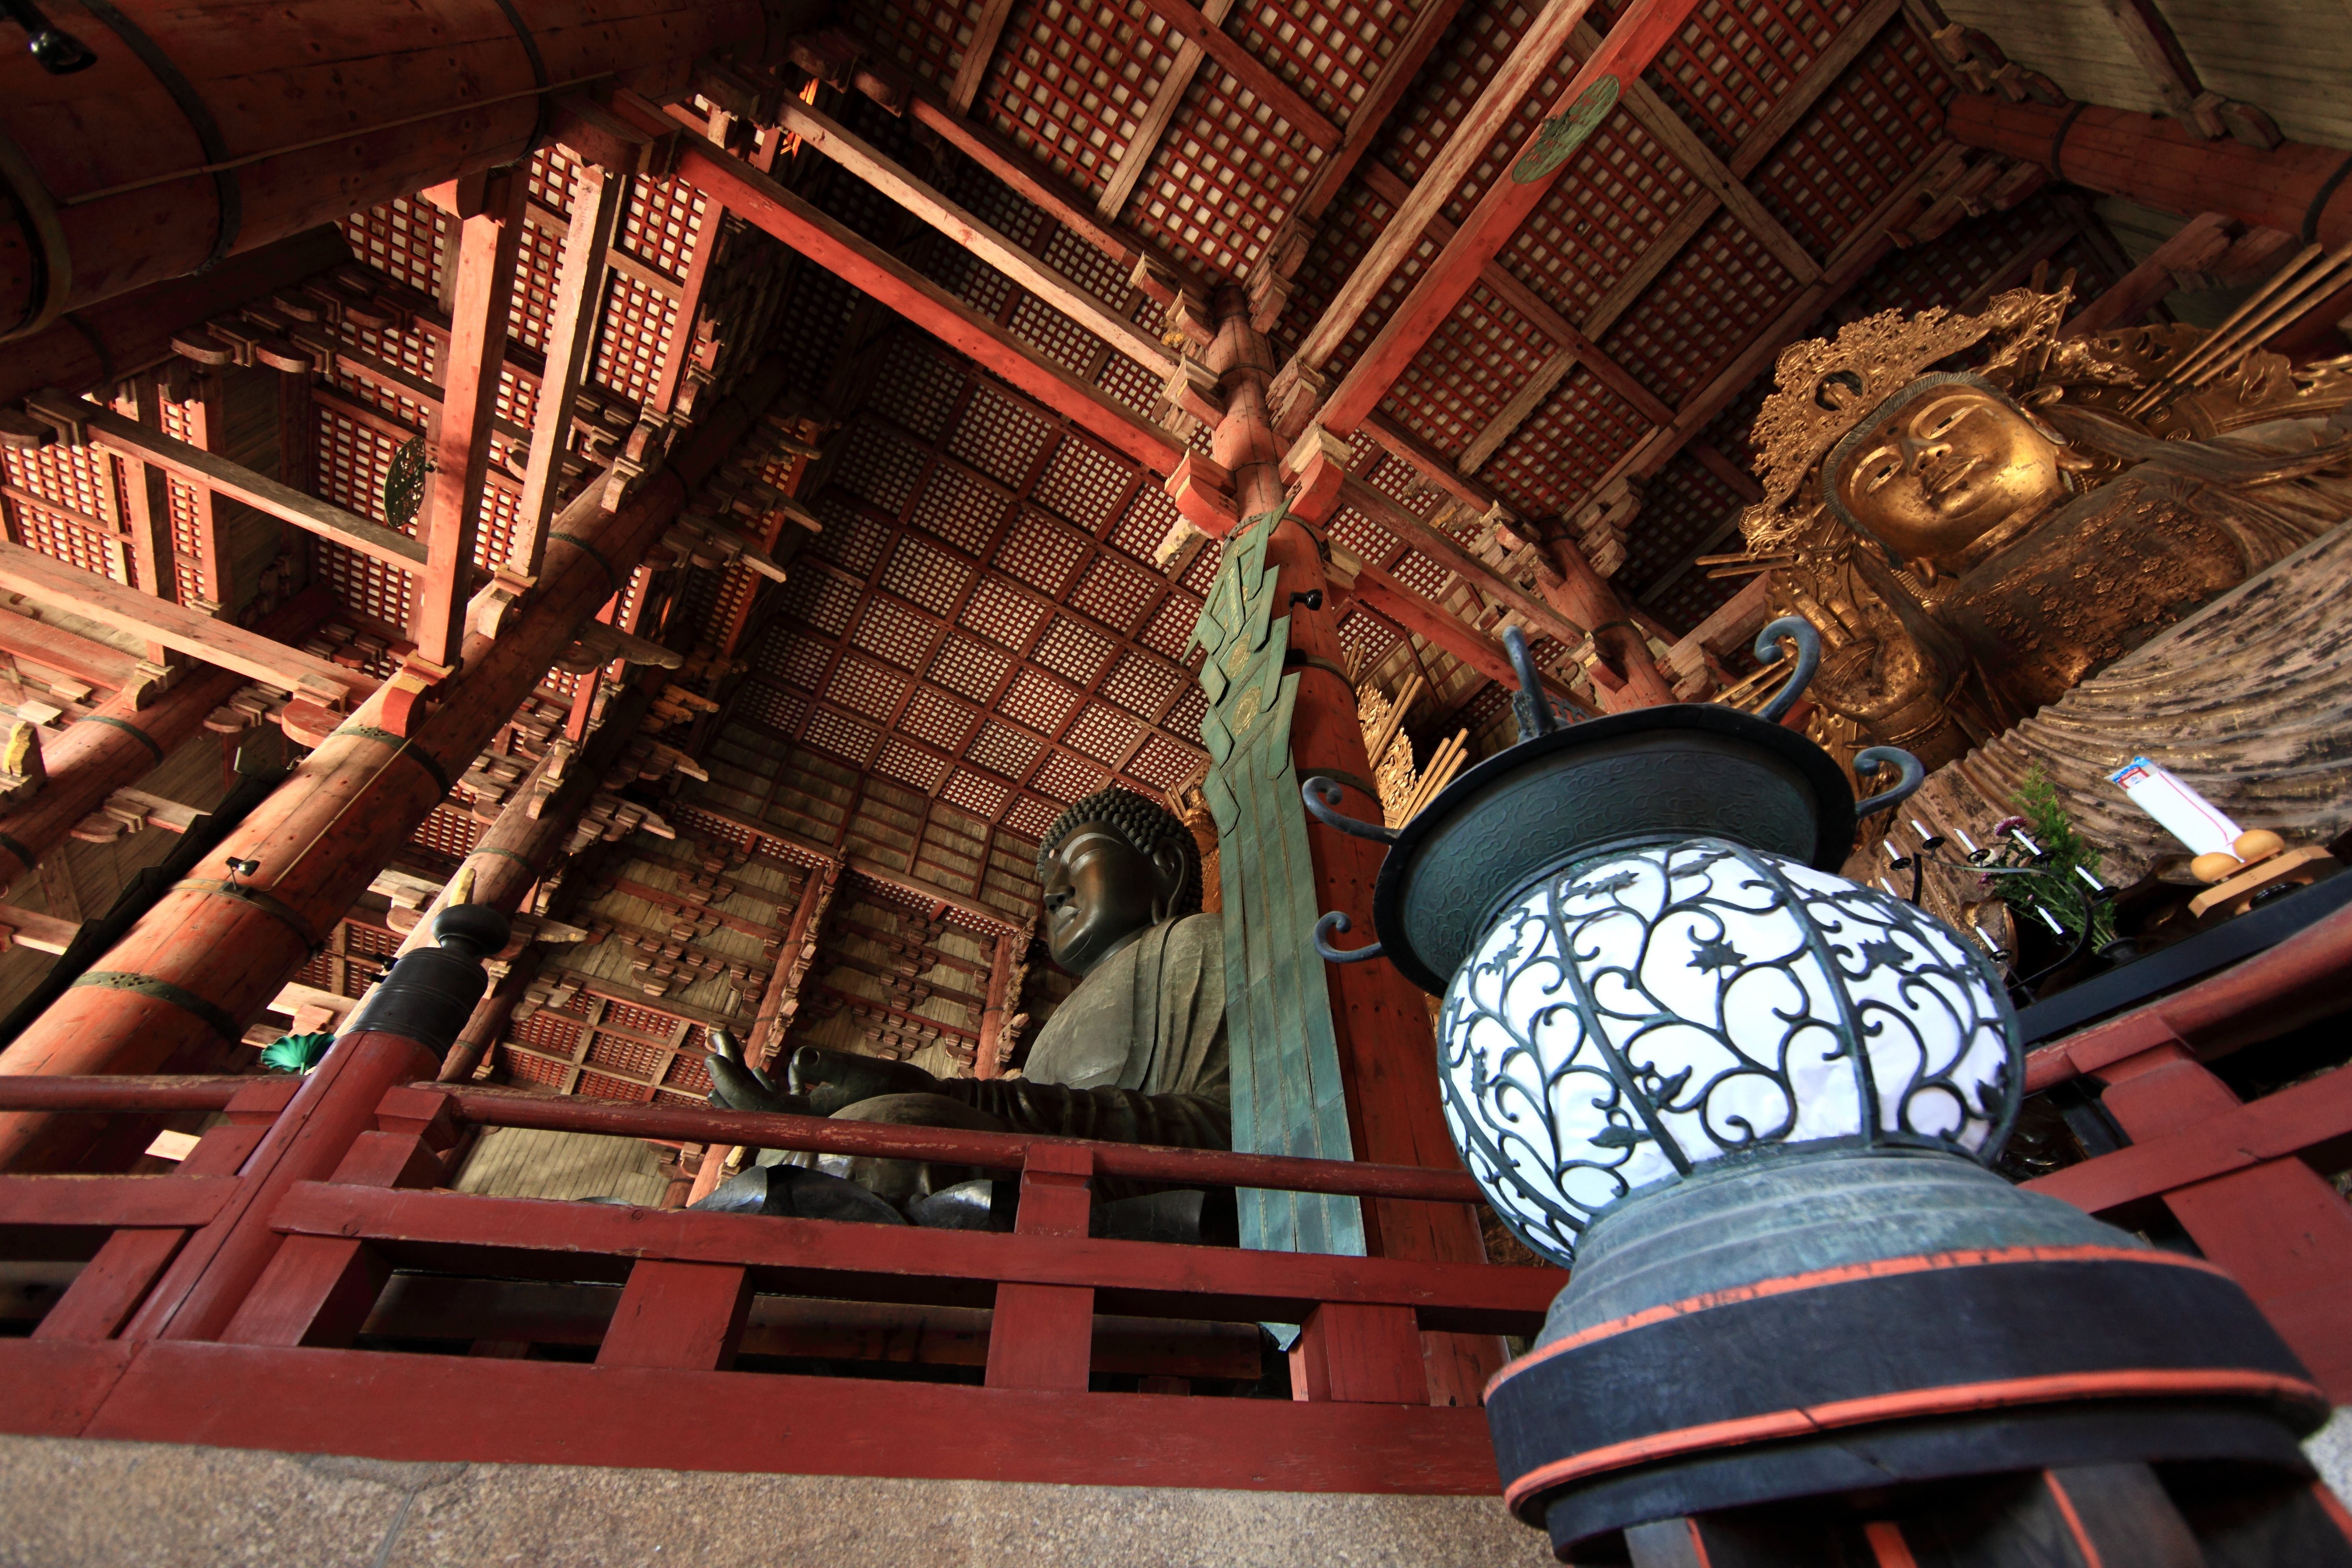
architecture, wood, high, temple, shrine, nara, 5d, hires, todaiji, markii, hi, res, resolution, 5photosaday, tohdaiji, bigbuddha, greatbuddha, buddhahall, screenshot